LGBTQ rights in Australia

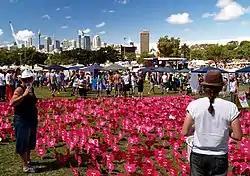
The "Sea of Hearts" at a same-sex marriage rally in 2007

Following the murder of George Duncan in Adelaide, suspected to have been committed by police officers, there was widespread public outrage in South Australia and calls for male homosexuality to be decriminalized. Premier Don Dunstan had been working quietly behind the scenes for a number of years on the issue, preferring to not be publicly associated with it. Opposition member of the upper house Murray Hill introduced a private members' bill decriminalizing homosexuality. Members were allowed a conscience vote on the bill, however Ren DeGaris moved an amendment in which homosexual activity remained a criminal offence, but provided a legal defence if both men were in private, consenting and over the ages of 21. This law commenced on 9 November 1972.